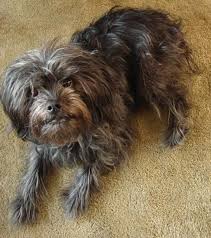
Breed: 200-n000012-affenpinscher